Eóganachta

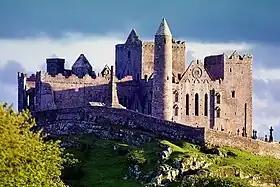
The Rock of Cashel pictured in the Summer of 1986.

Their origins, possibly Gaulish, are very obscure. According to one of their own origin legends (Laud 610), they were descendants of Heber, eldest son of King Milesius from the north of Spain (modern-day Galicia). The proto-Eóganachta, from the time of Mug Nuadat to the time of Crimthann mac Fidaig and Conall Corc, are sometimes referred to as the Deirgtine in early sources.